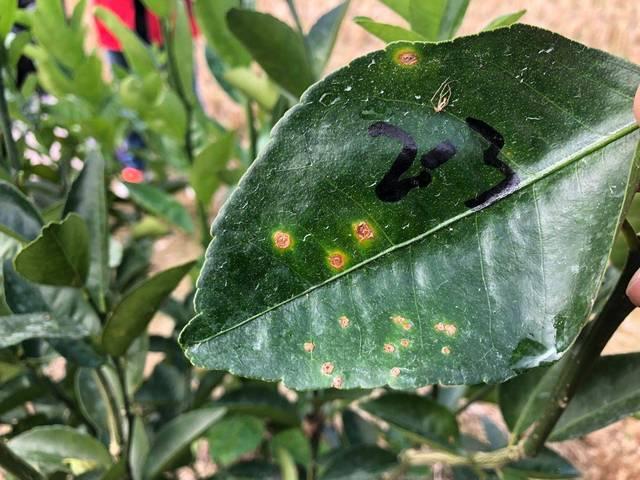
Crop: unknown
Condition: citrus_citrus_canker